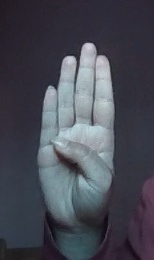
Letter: kaaf